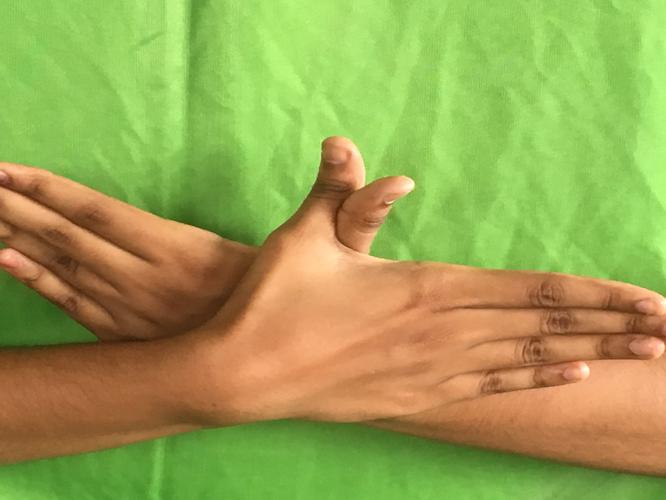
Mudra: Garuda
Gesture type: double_hand